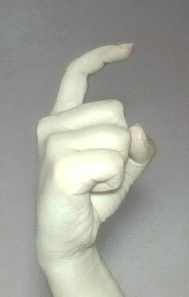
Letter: ra